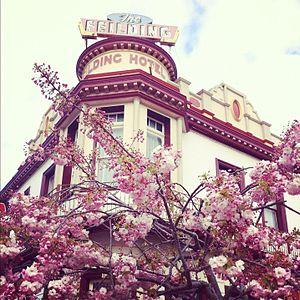
La ville de Feilding est une localité du District de Manawatu dans l’Île du Nord de la Nouvelle-Zélande.